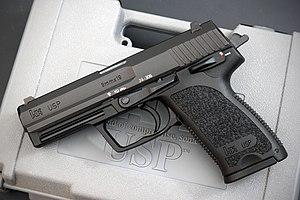
L’USP est un pistolet semi-automatique double action de la société allemande Heckler & Koch GmbH de Oberndorf am Neckar, apparu en 1993 pour remplacer le pistolet P7. Le Universal Selbstlade Pistole, ou pistolet semi-automatique universel est chambré pour différents calibres et disponible en de nombreuses versions.
La Gendarmerie maritime est une composante de la gendarmerie nationale française qui relève du directeur général de la gendarmerie nationale ainsi que du chef d'état-major de la Marine nationale pour ce qui concerne l'emploi de la gendarmerie maritime dans le domaine de sa spécialisation. La gendarmerie maritime fait partie de la nouvelle fonction garde-côte créée en 2010 et placée sous l'autorité du secrétariat général de la mer. Son effectif compte environ 1 100 militaires et elle dispose d'une trentaine de patrouilleurs et vedettes répartis sur tout le littoral ainsi que d'une dizaine d'embarcations pneumatiques armées par les brigades de surveillance du littoral.